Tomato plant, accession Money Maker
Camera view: horizontal (90 deg, fisheye); turntable rotation: 240 degrees
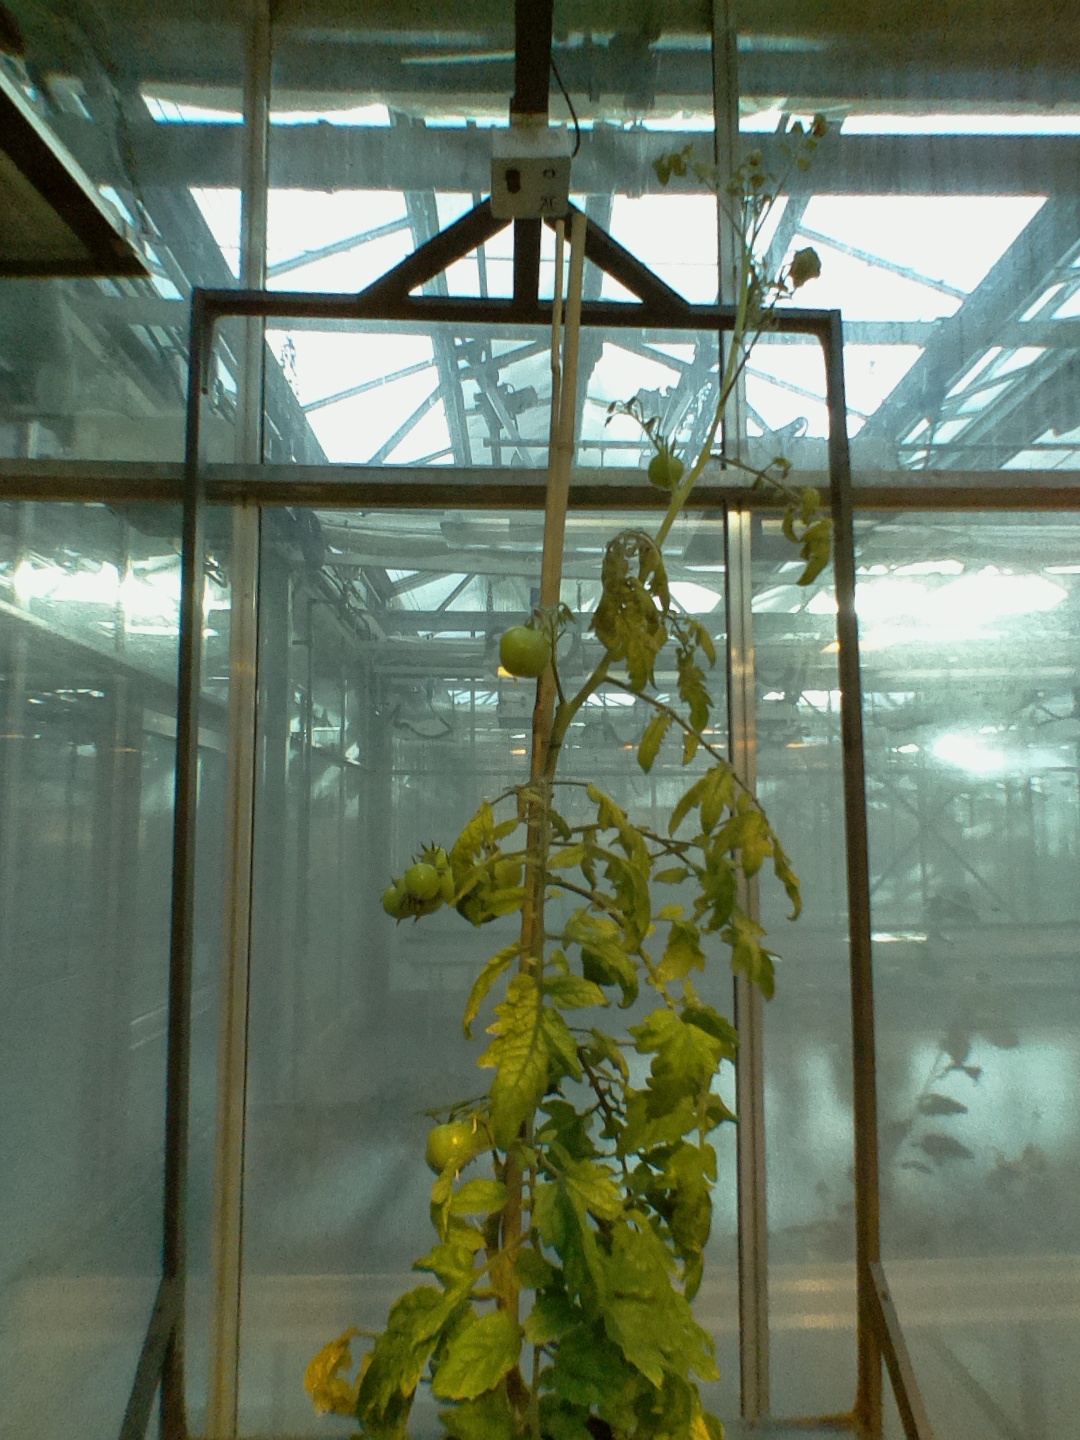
BBCH growth stage 78: 80% -90% of final fruit size